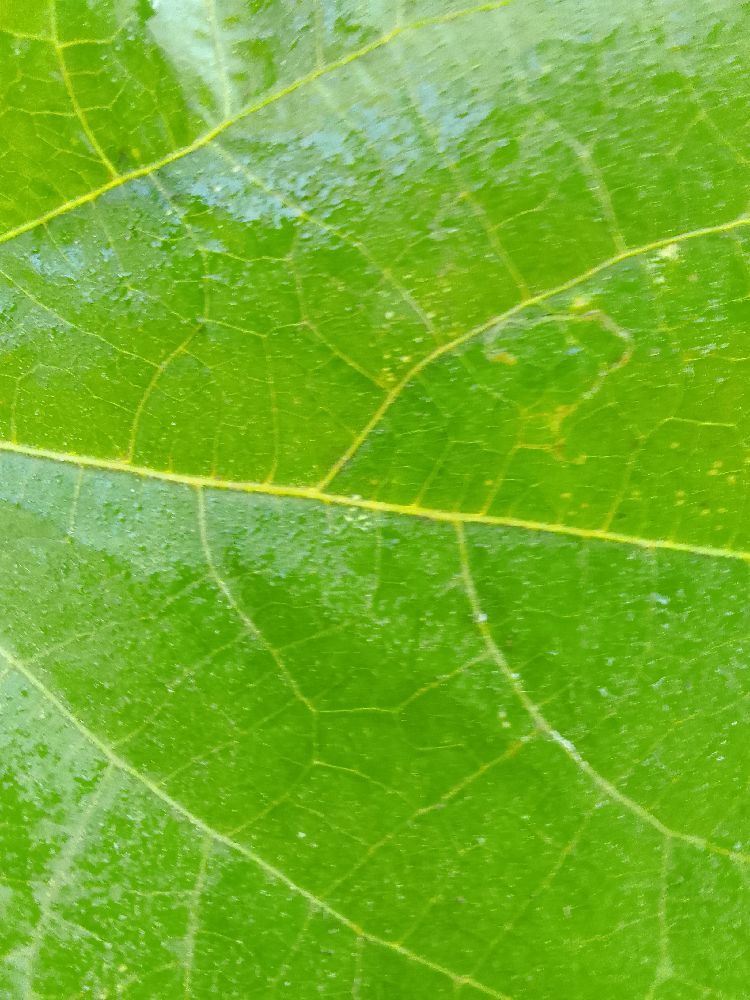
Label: healthy